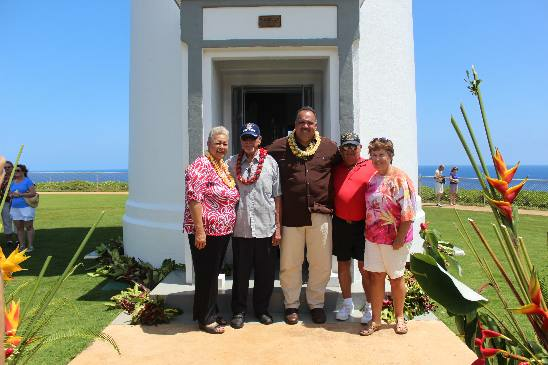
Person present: Yes